Vigy

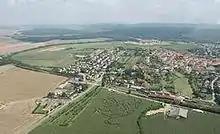
Field maze

As a family or with a group of friends, your challenge is to find your way through the corn maze, decoding the key to puzzles you will find signposted along the way.